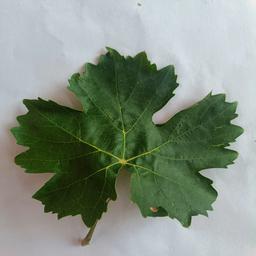
Label: Healthy Leaves